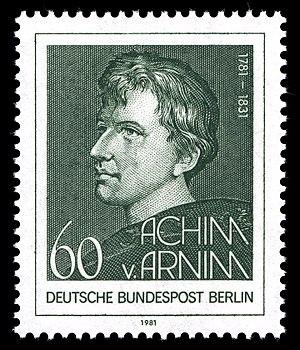
Cette liste recense les personnalités figurant sur les timbres-poste d'Allemagne fédérale, de la République Démocratique d'Allemagne, des diverses zones d'occupation alliées, de la Sarre, du Troisième Reich, de la République de Weimar, de l'Empire Allemand ainsi que des divers petits royaumes qui l'ont précédé.